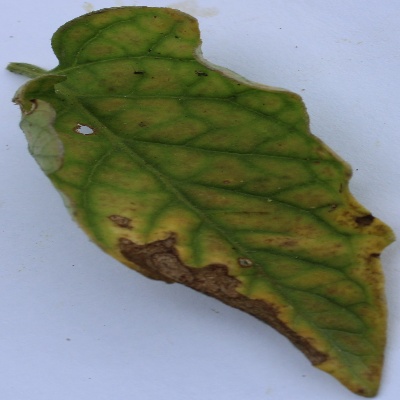
Crop: Tomato
Condition: verticulium wilt